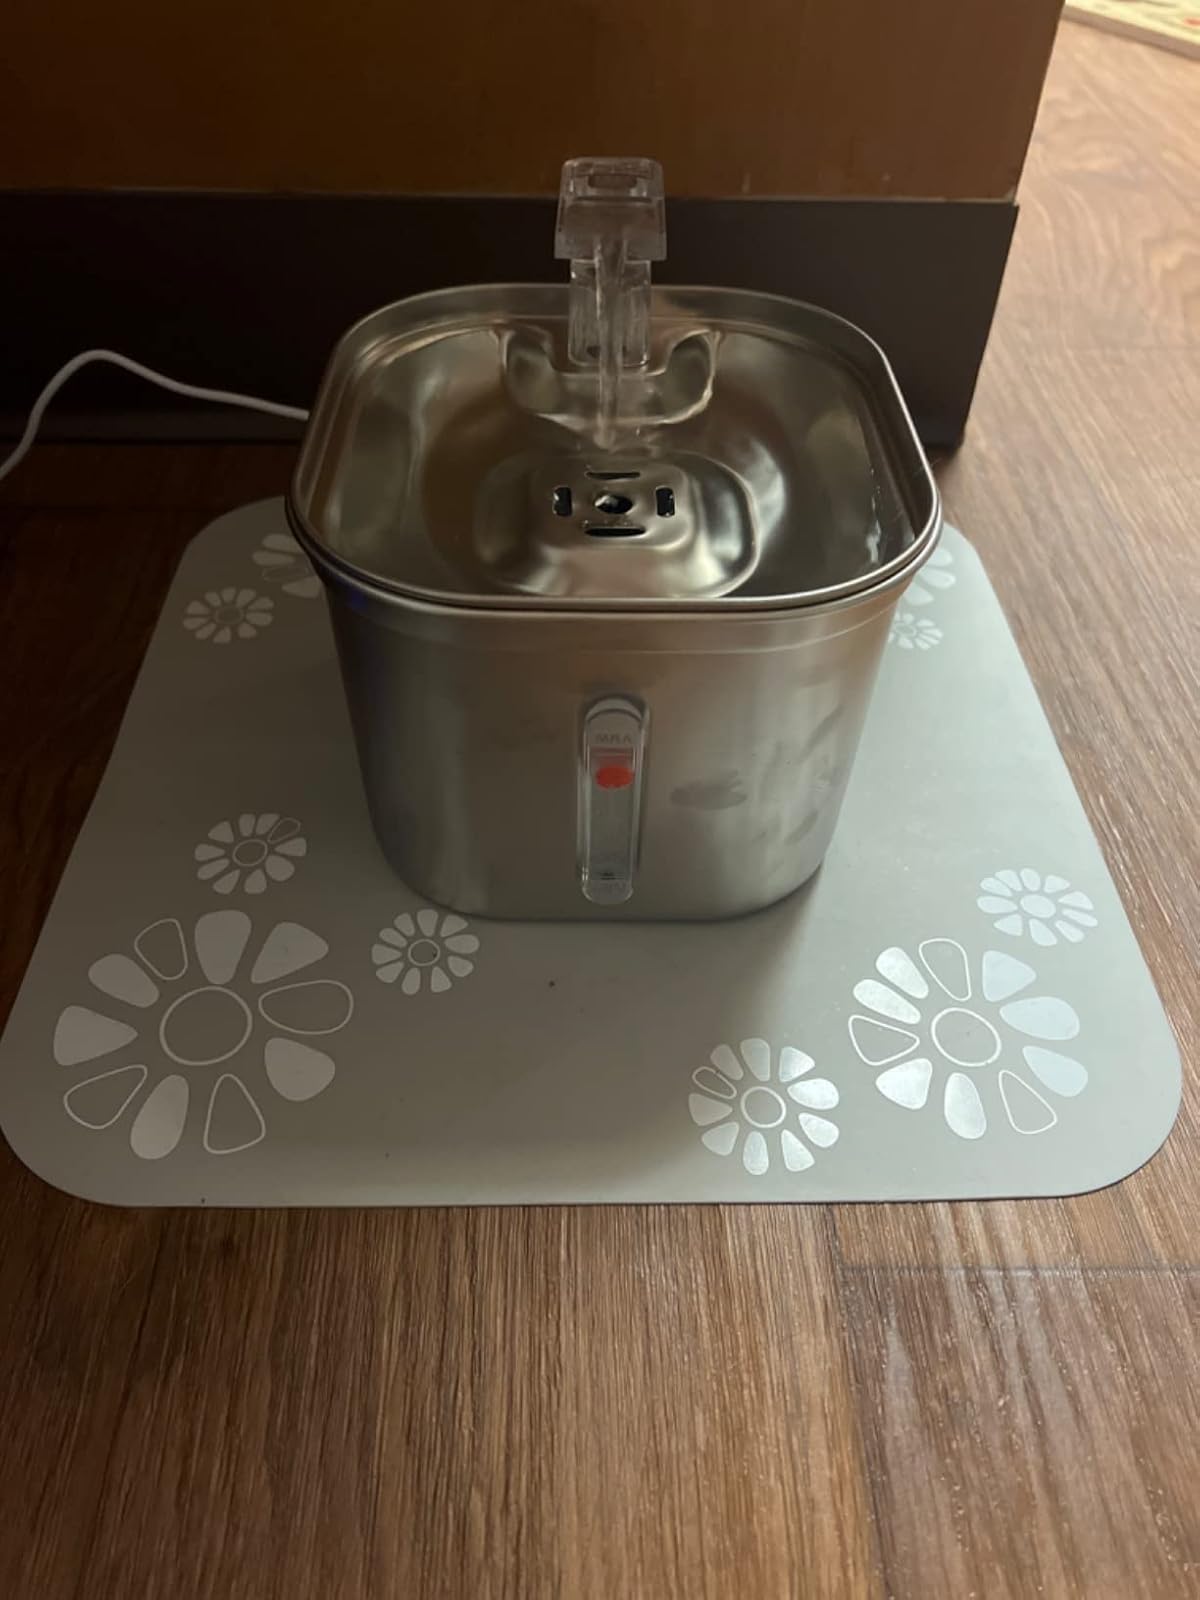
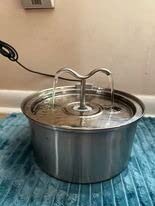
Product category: items_bowl
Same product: no